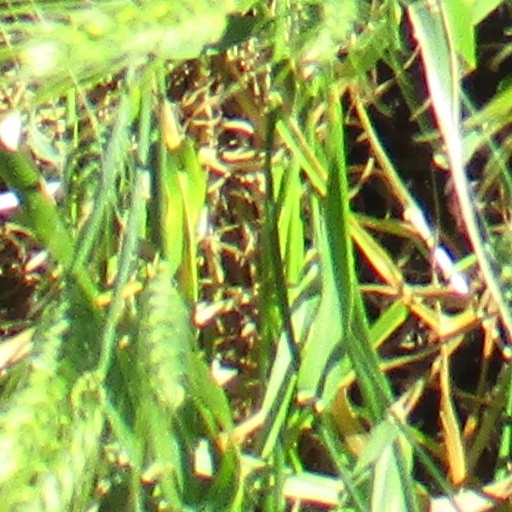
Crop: wheat